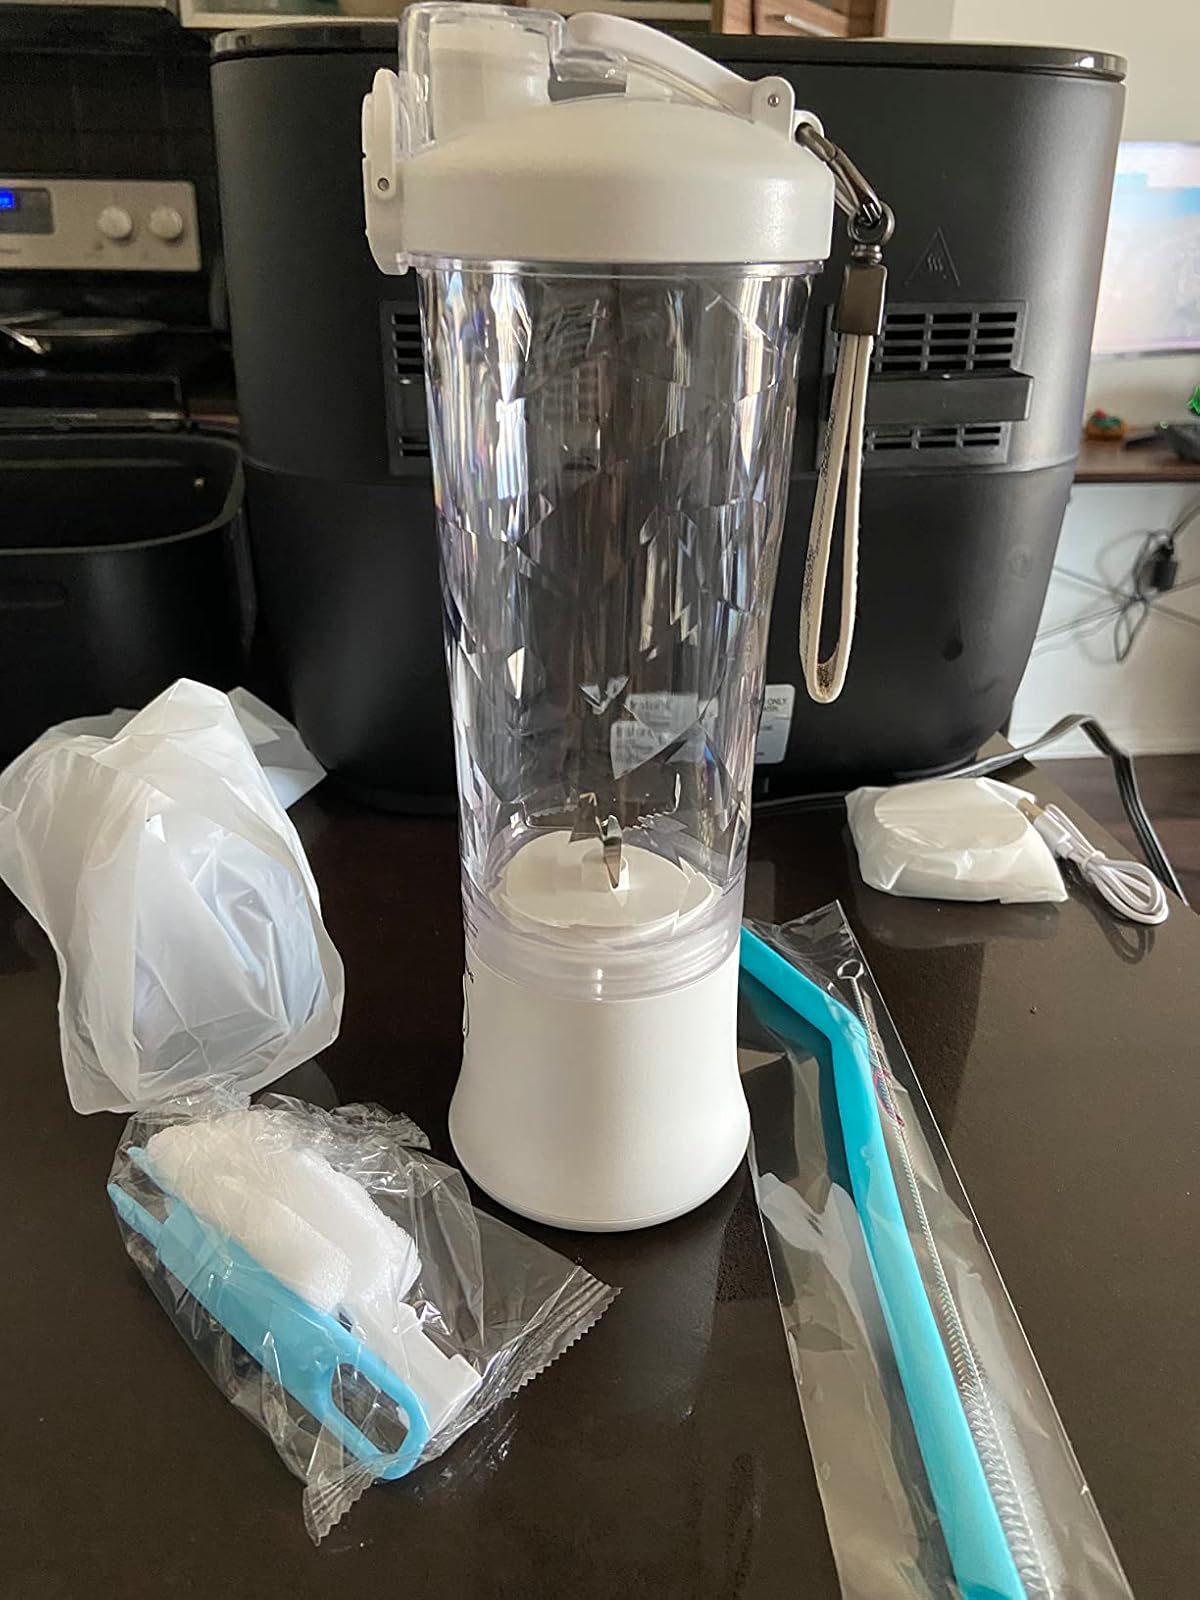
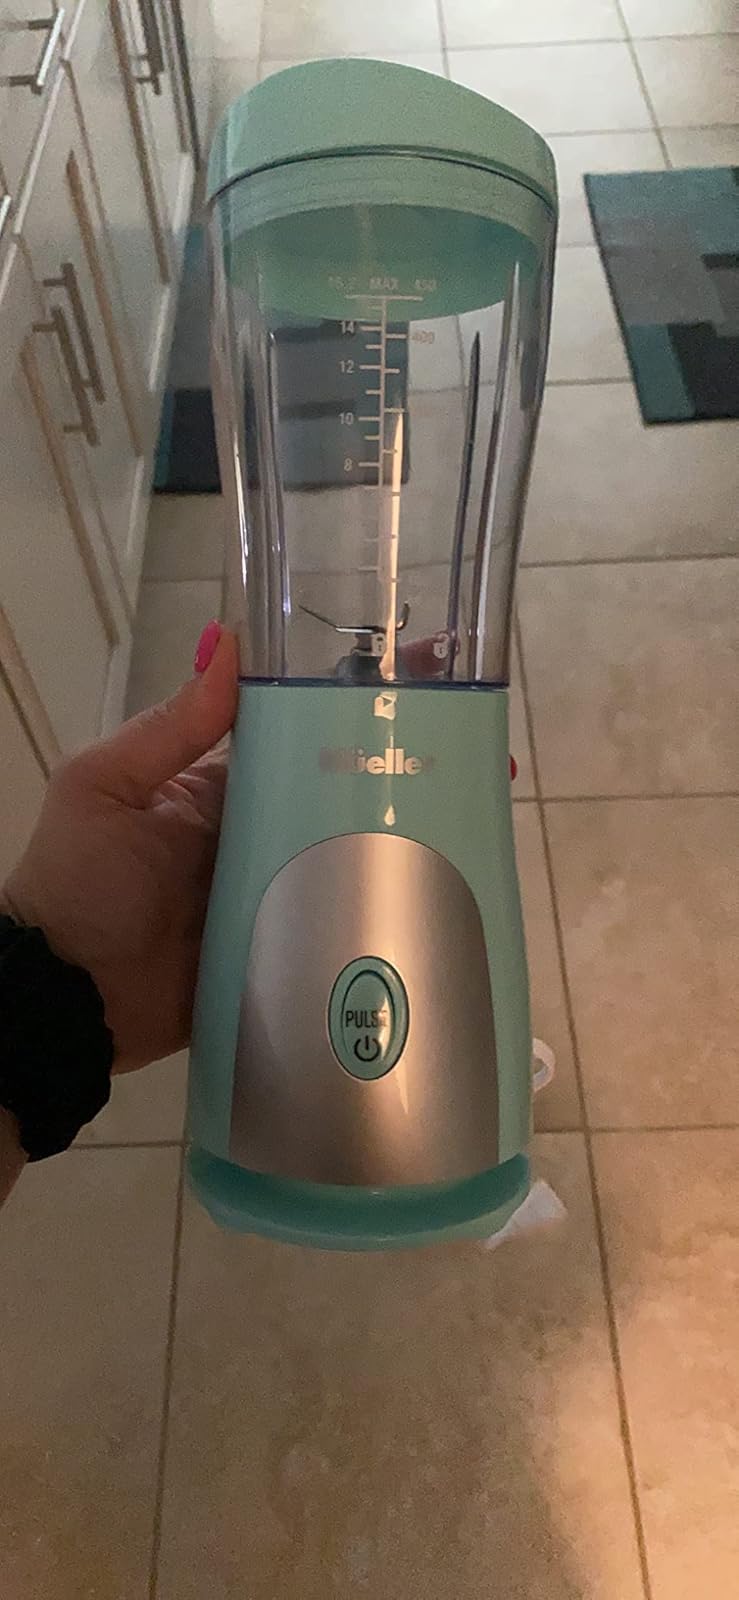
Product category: items_blender
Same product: no